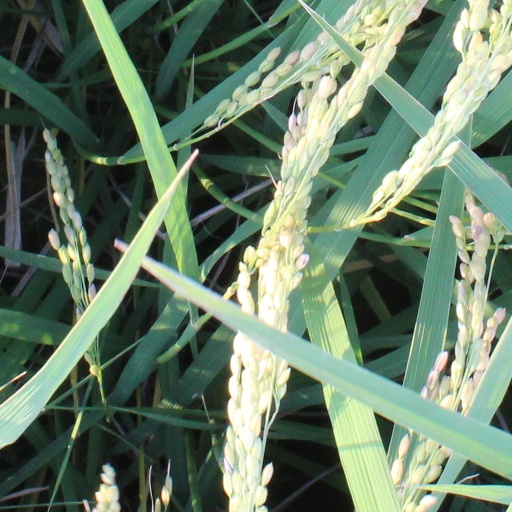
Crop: rice